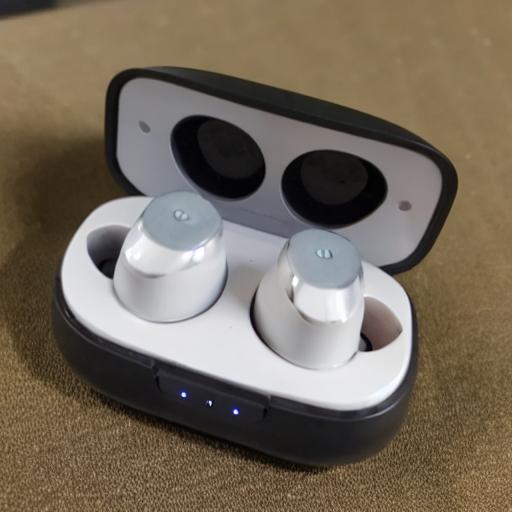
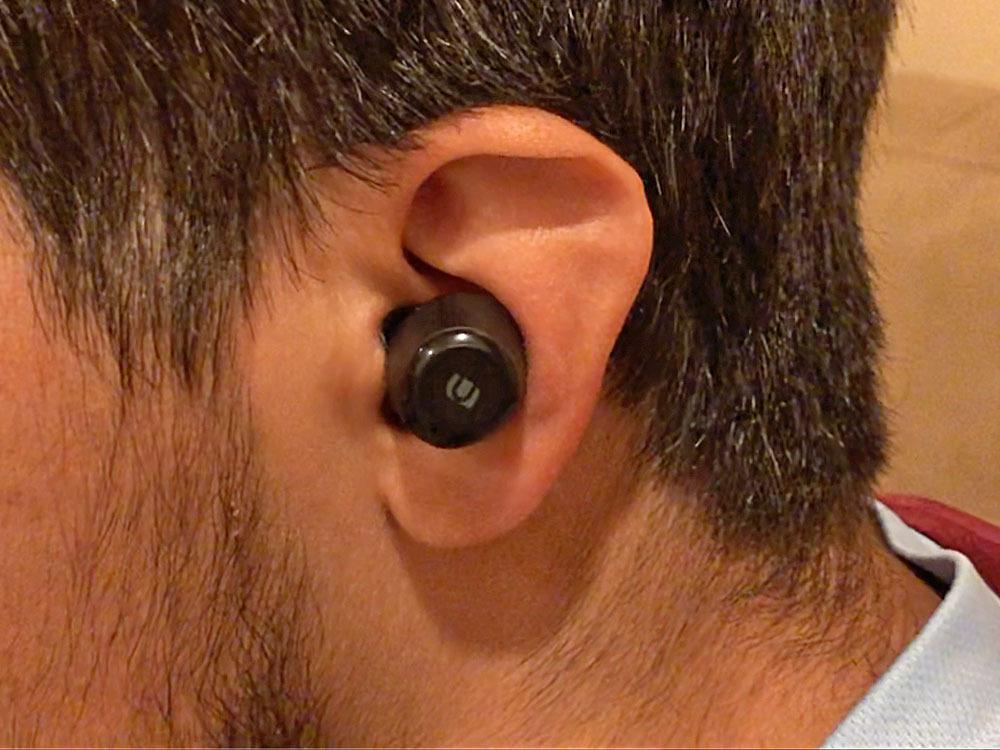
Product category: earbuds
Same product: no